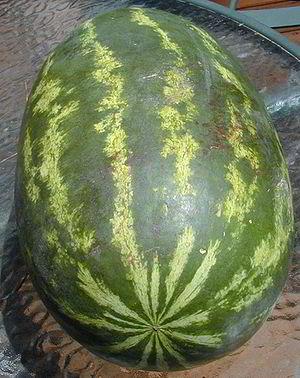
Citrullus est un genre de plantes herbacées dicotylédones de la famille des Cucurbitaceae, parmi lesquelles Citrullus lanatus, la pastèque, et Citrullus colocynthis, la coloquinte vraie.